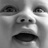
Emotion: happy